Combined arms

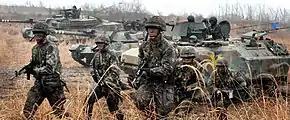
South Korean combat vehicles and infantry in Gyeonggi Province

The development of modern combined arms tactics began in the First World War. Early in the Western Front, fighting descended into stagnant trench warfare. Generals on both sides applied conventional military thinking to the new weapons and situations that they faced. In these early stages, tactics typically consisted of heavy artillery barrages followed by massed frontal assaults against well entrenched enemies. These tactics were largely unsuccessful and resulted in large loss of life.